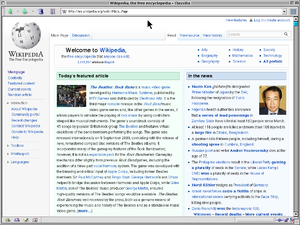
Classilla est un navigateur Web basé sur Gecko pour PowerMac, essentiellement un descendant de la suite Mozilla par le biais du port Mac OS, maintenant abandonnée, maintenu dans le projet WaMCom. Son nom est un mot-valise de « Classic », et de « Mozilla ».